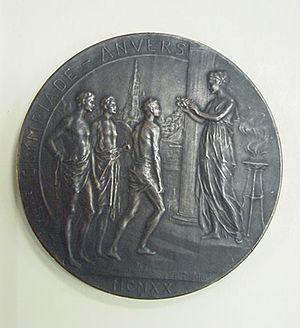
"Germaine Van Dievoet, est une sportive belge, championne de natation, membre de la ""Fédération Royale Belge de Natation et de Sauvetage"", née à Bruxelles le 26 septembre 1899 et décédée à l'âge de 91 ans le 30 octobre 1990 à Uccle, clinique des Deux Alices.